List of Gotham (franchise) characters

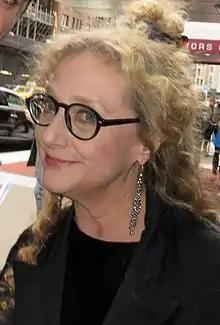
Carol Kane

Jervis Tetch (portrayed by Benedict Samuel; main: season 3; recurring: season 4; guest: season 5) is a talented hypnotist teetering on the edge of madness. He arrives in Gotham with an unwavering desire to find his sister Alice, a young woman who went missing in the city years ago. It is heavily implied that Jervis has sexual feelings for his sister.